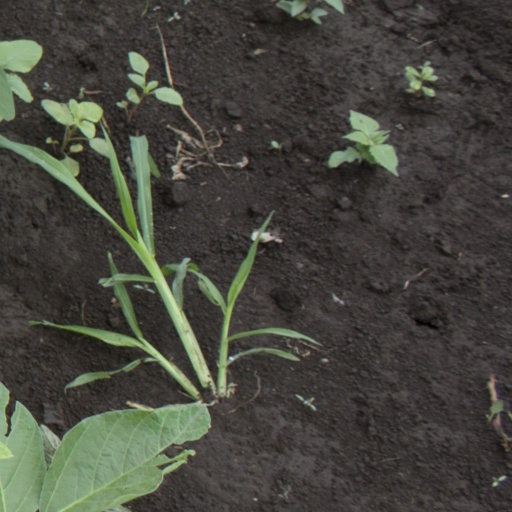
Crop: soybean